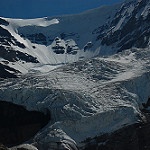
Scene: Outdoor